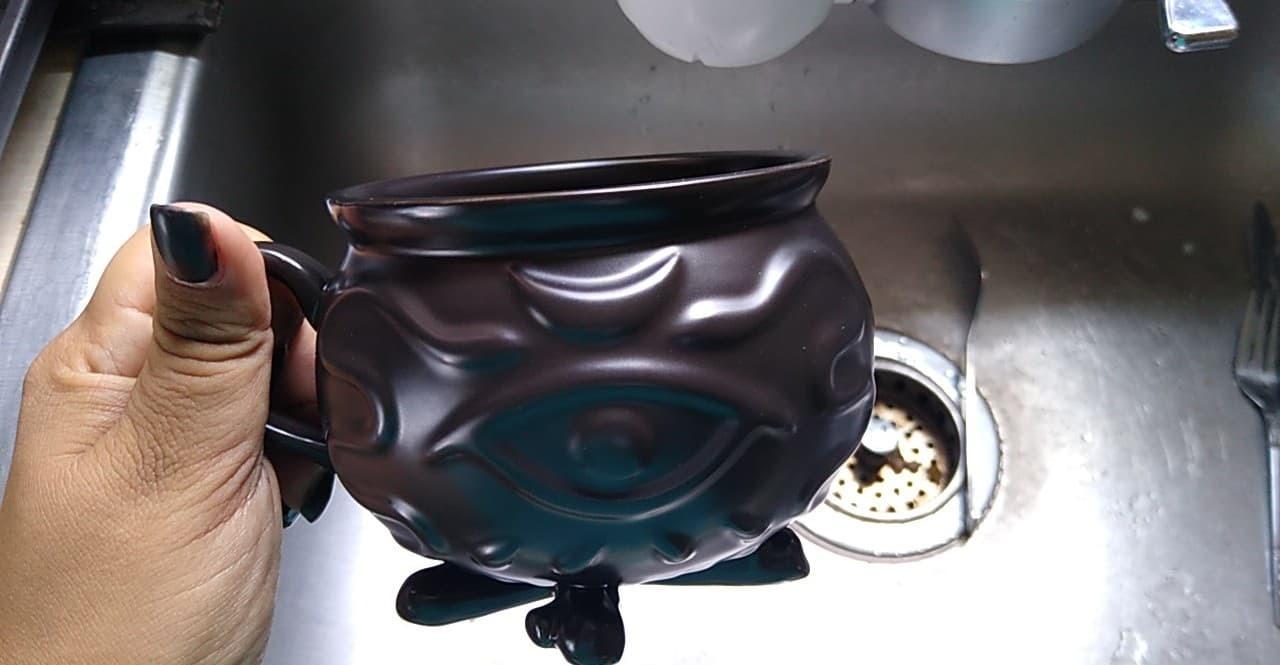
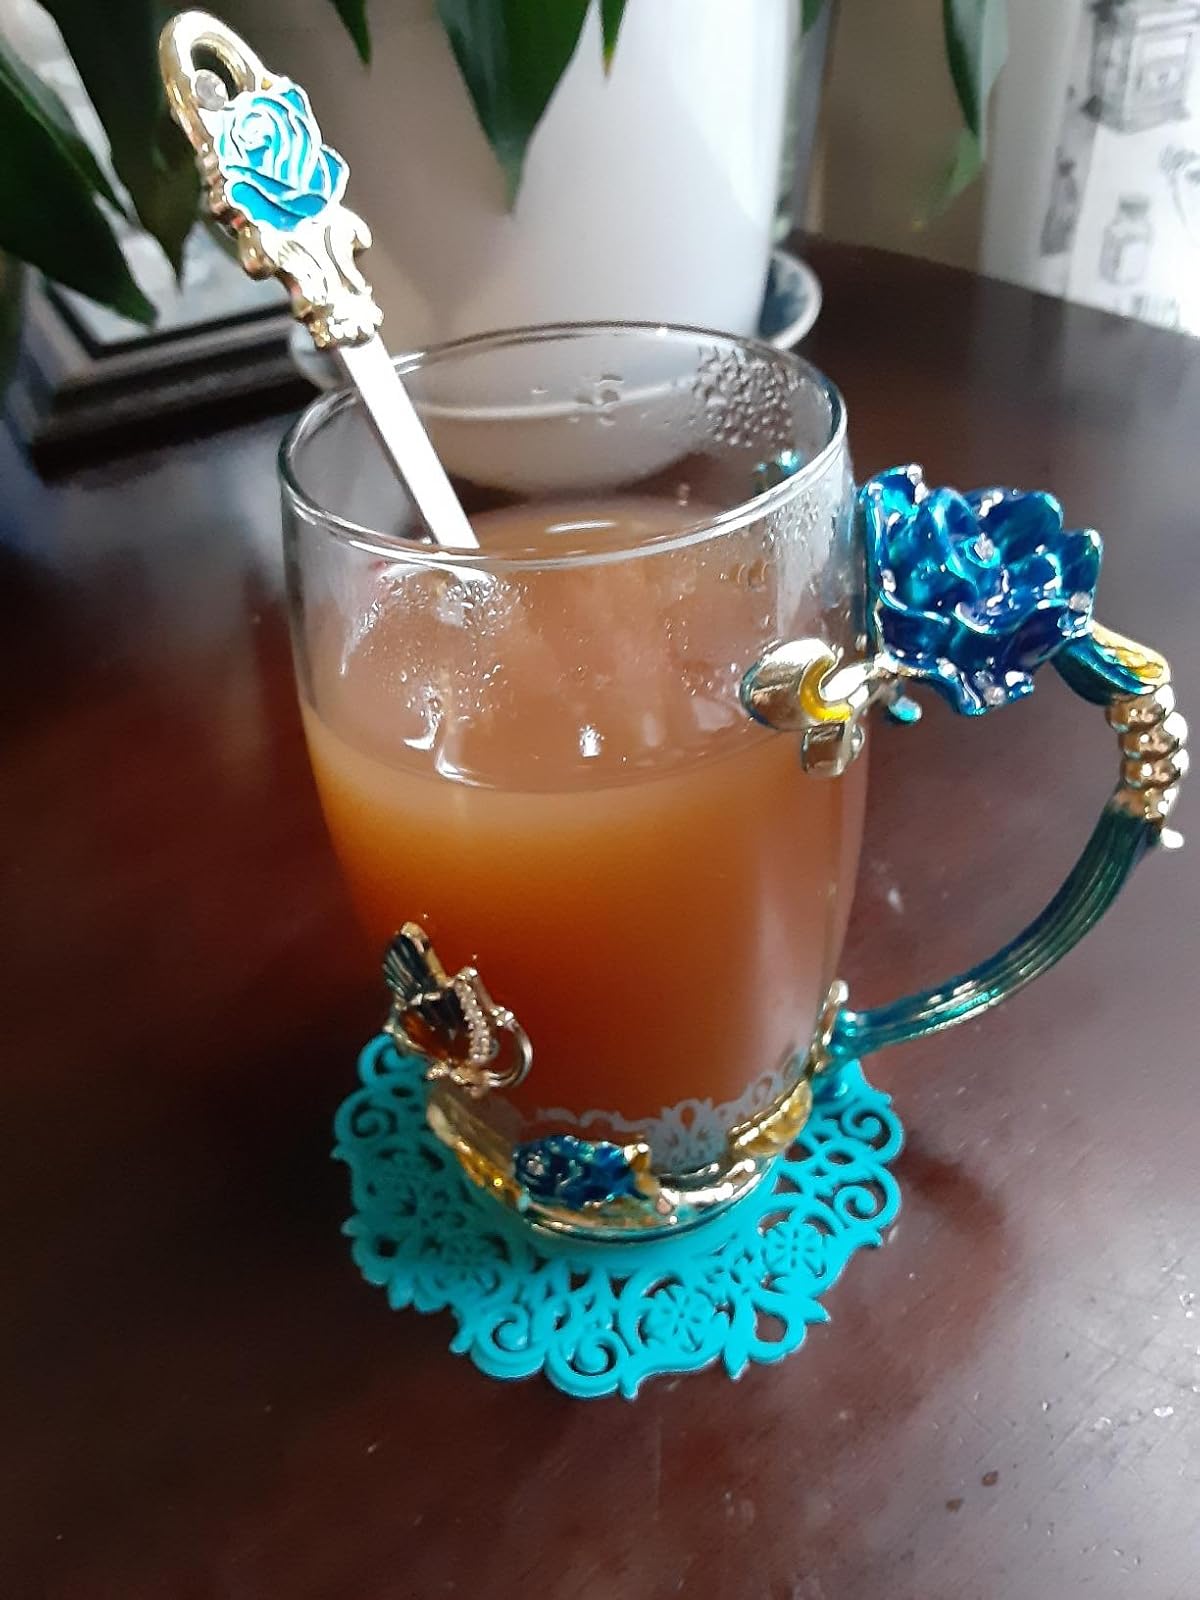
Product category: items_mug
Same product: no